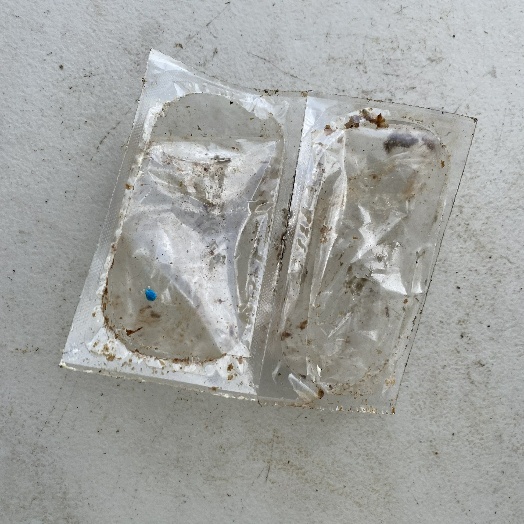
Label: Plastic